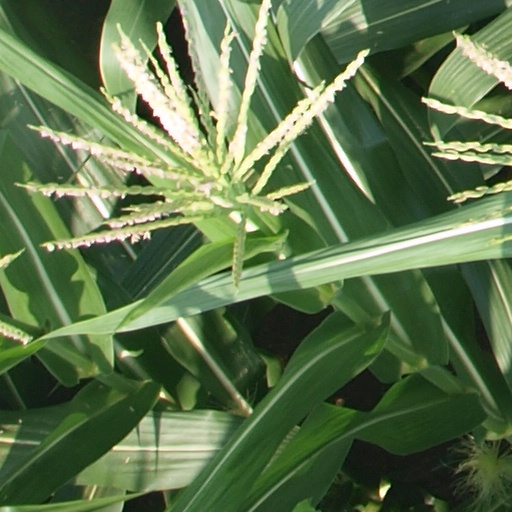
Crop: maize; corn